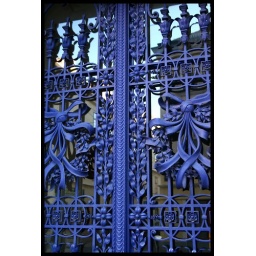
A house door in Vienna.